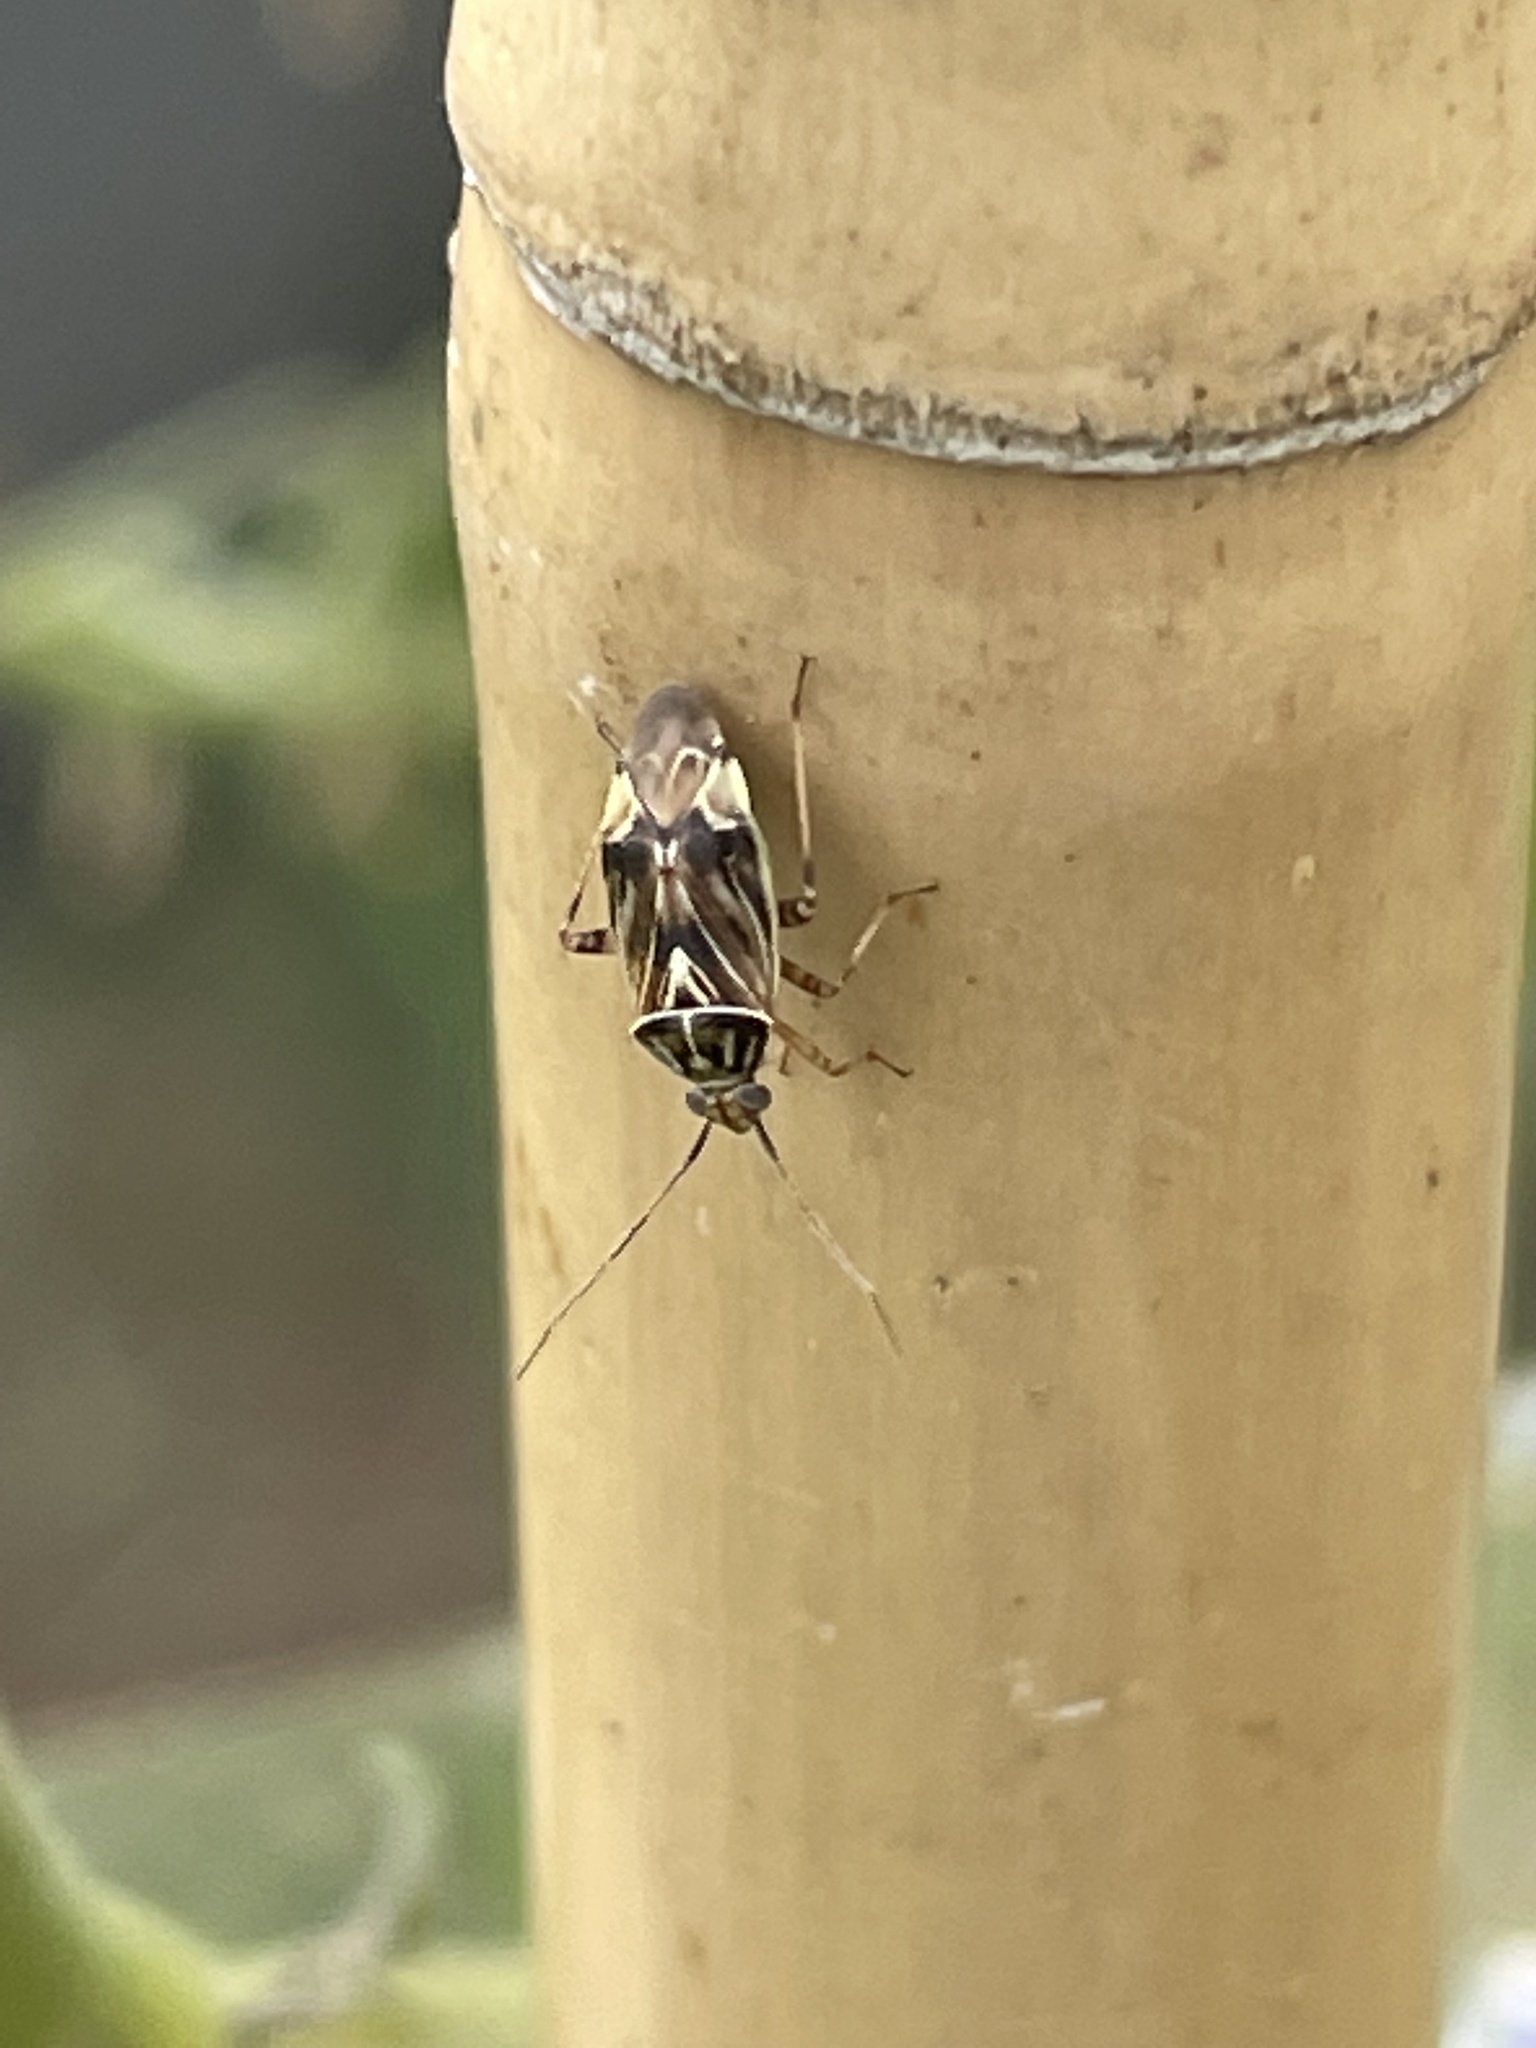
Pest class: lygus_bug